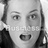
Emotion: surprise